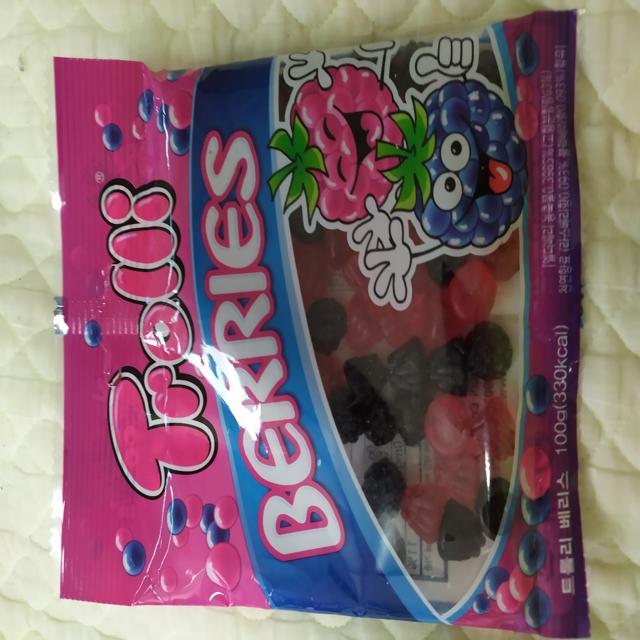
Label: plastics